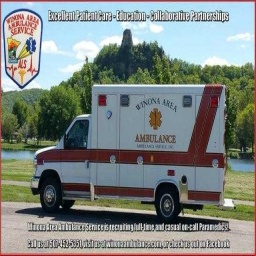
Label: ambulance